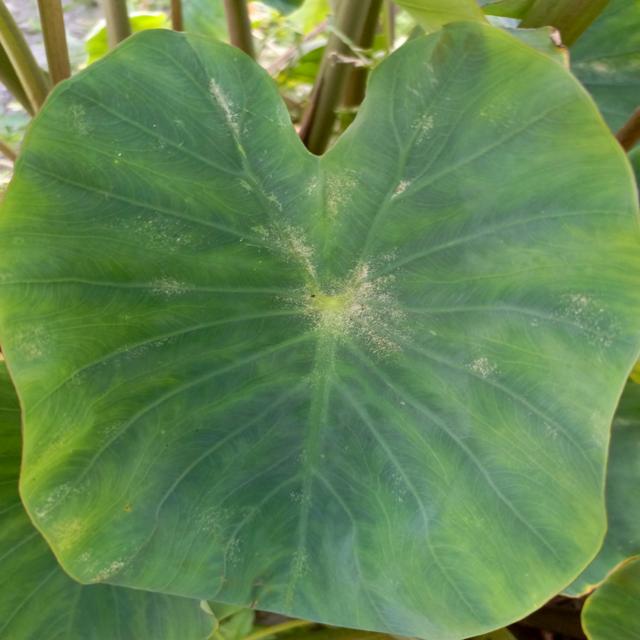
Label: Early_Blight